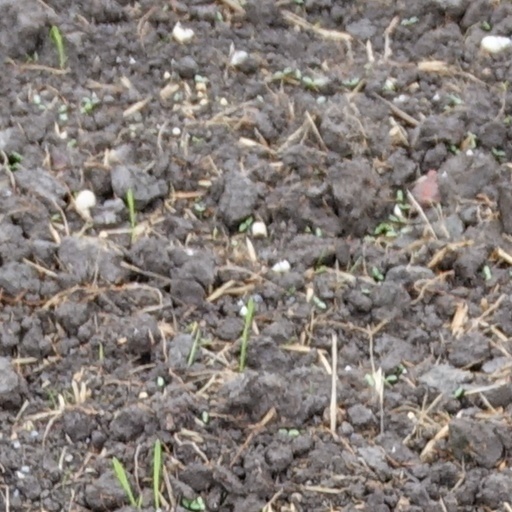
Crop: wheat